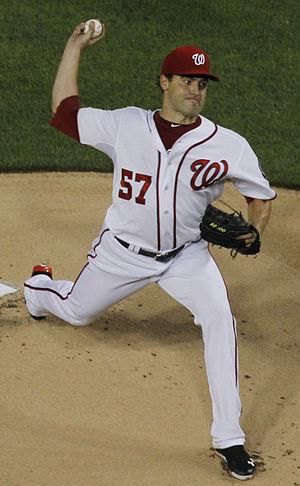
Nathan Alan Karns est un lanceur droitier des Royals de Kansas City de la Ligue majeure de baseball.